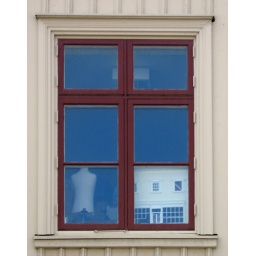
Doll's house in a window